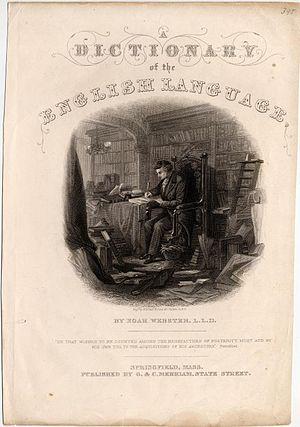
Noah Webster, né le 16 octobre 1758 à West Hartford et mort le 28 mai 1843 à New Haven, est un lexicographe, réformateur orthographique d'anglais américain, journaliste, écrivain et éditeur américain.